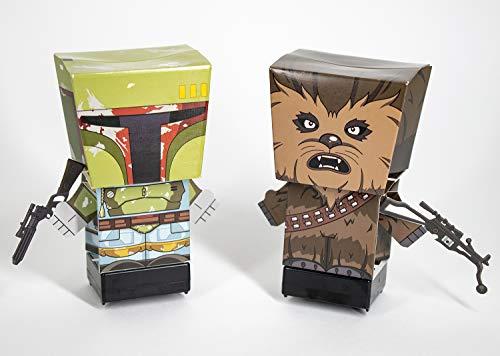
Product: Far Out Toys Pulp Heroes Snap Bots Star Wars 2-Pack (Boba Fett + Chewbacca)
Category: Toys & Games | Dress Up & Pretend Play | Pretend Play
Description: collect your favourite characters from beloved pop culture properties – like Star Wars.
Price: $17.99
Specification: ProductDimensions:2x3.4x4.5inches|ItemWeight:14.4ounces|ShippingWeight:14.4ounces(Viewshippingratesandpolicies)|ASIN:B07W7NR2H2|Itemmodelnumber:49090|Manufacturerrecommendedage:4yearsandup